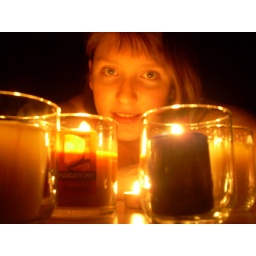
I forgot to turn the candle around so now everyone knows what scent the house smells like! :D